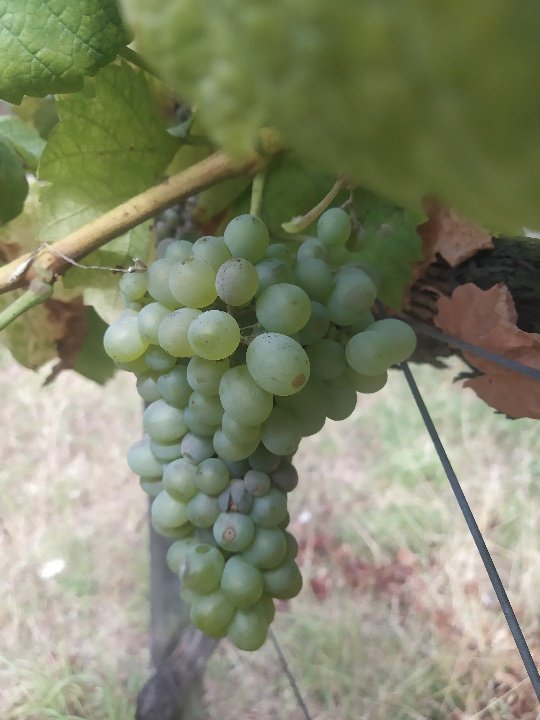
Berries visible: 63
Grape clusters: 1